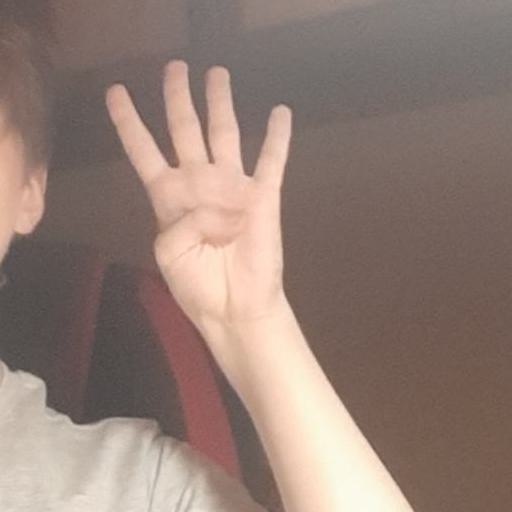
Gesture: four